Weld nut

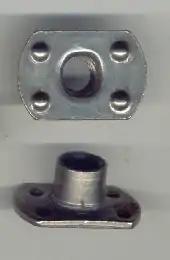

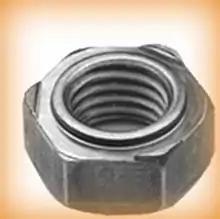

A weld nut is a special type of nut specifically designed to be welded to another object (spot welding). There are various types for different applications.